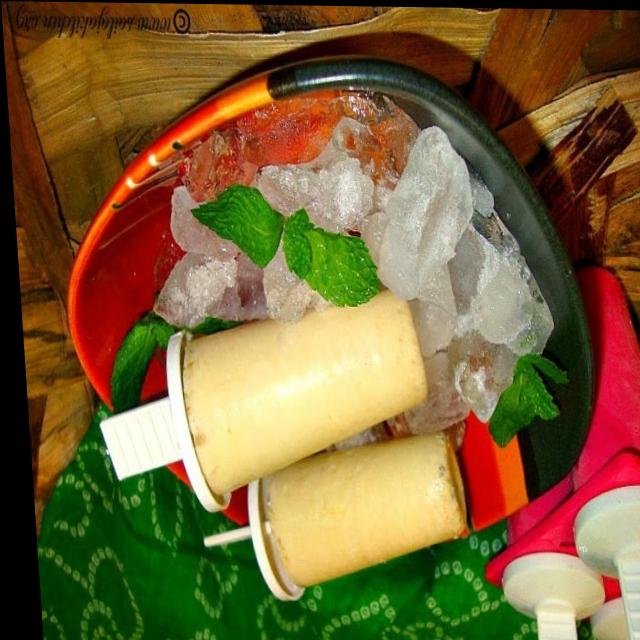
Dish: kulfi